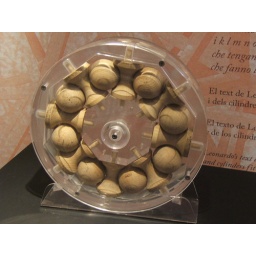
wooden ball bearings design, absolutely necessary for industry in modern times